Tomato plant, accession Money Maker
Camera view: bottom (45 deg); turntable rotation: 210 degrees
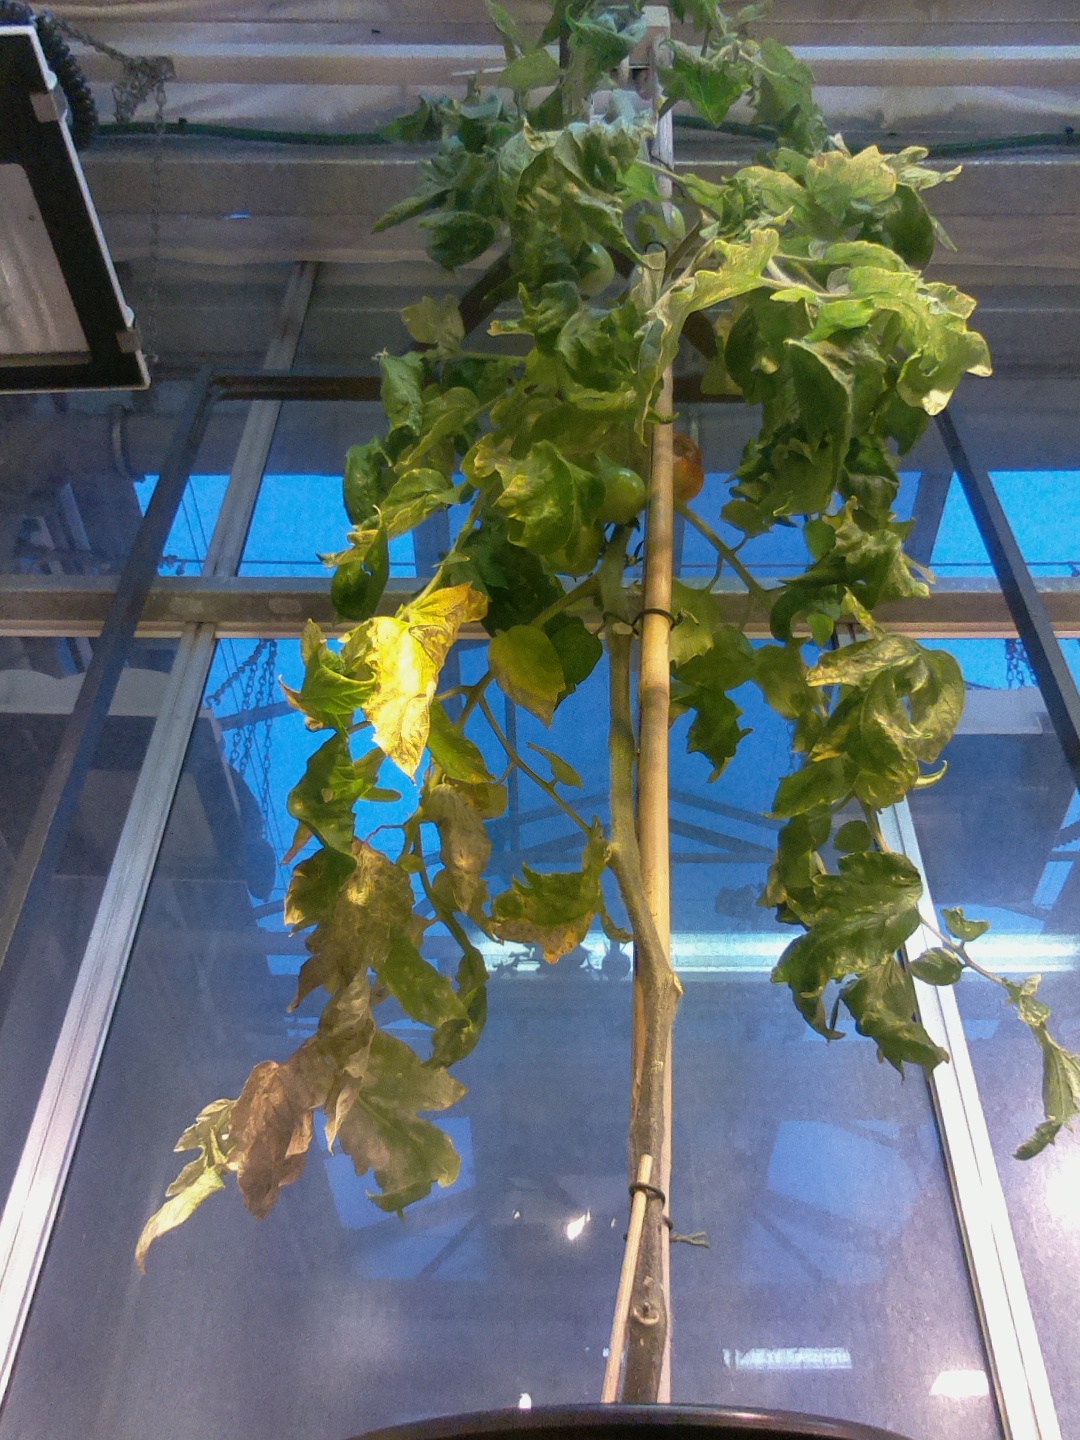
BBCH growth stage 80: fruits start showing typical ripe color (orange -> red)